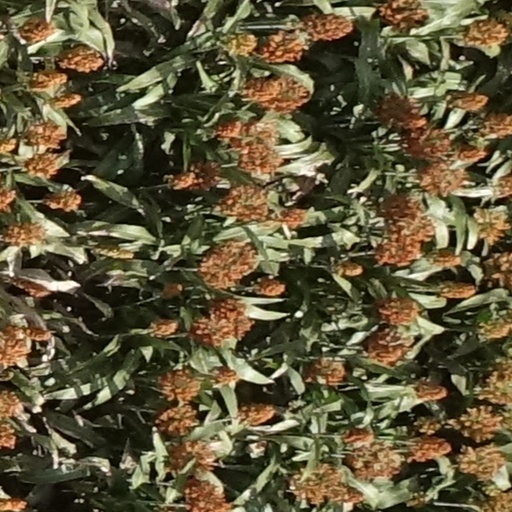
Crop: sorghum